Vince Cable

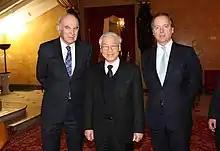
Cable and Hugo Swire with Nguyễn Phú Trọng, General Secretary of the Communist Party of Vietnam, London, 2013

At the 2010 general election Cable was again returned as MP for Twickenham. With the election resulting in a hung parliament, Cable was a key figure in coalition talks, particularly the unsuccessful negotiations with the Labour Party. He strongly favoured working with Gordon Brown and reluctantly acquiesced in the decision to go with the Conservatives instead. The Liberal Democrats entered a coalition agreement with the Conservative Party on 11 May 2010, and Cable was appointed Secretary of State for Business, Innovation and Skills on 12 May. The Queen approved his appointment as a Privy Counsellor, and he formally joined the Privy council on 13 May 2010.